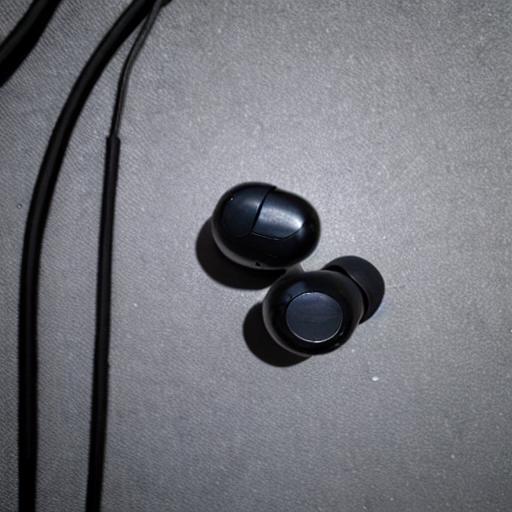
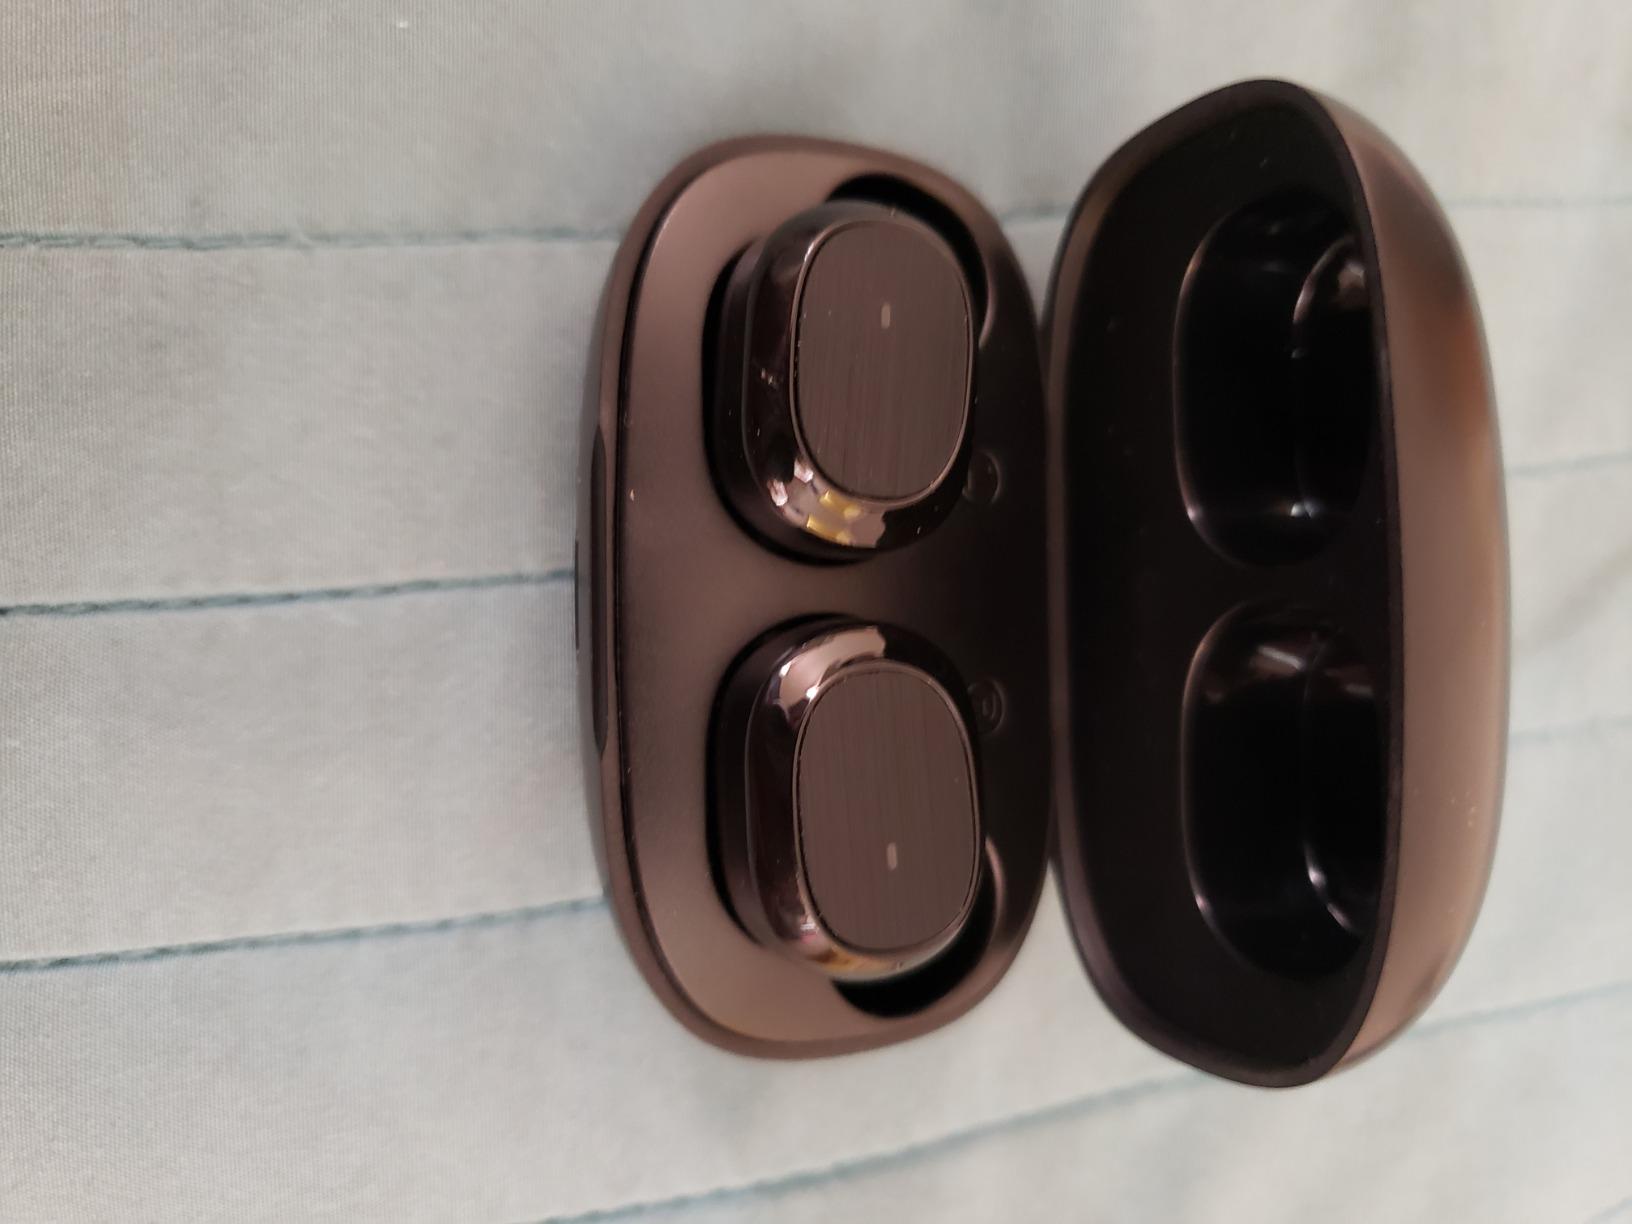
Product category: earbuds
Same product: no